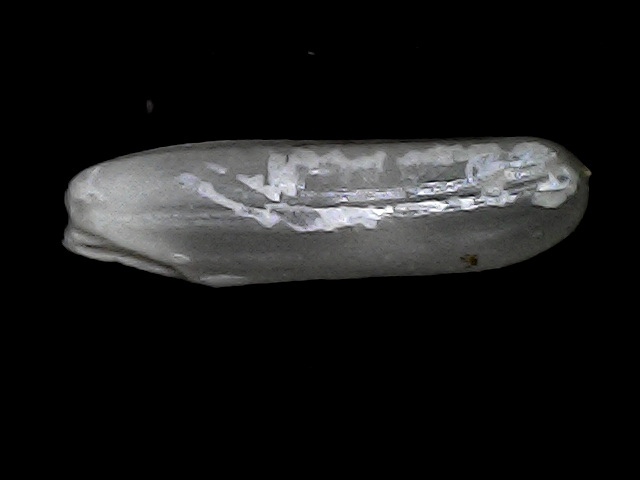
Rice variety: BRRI102